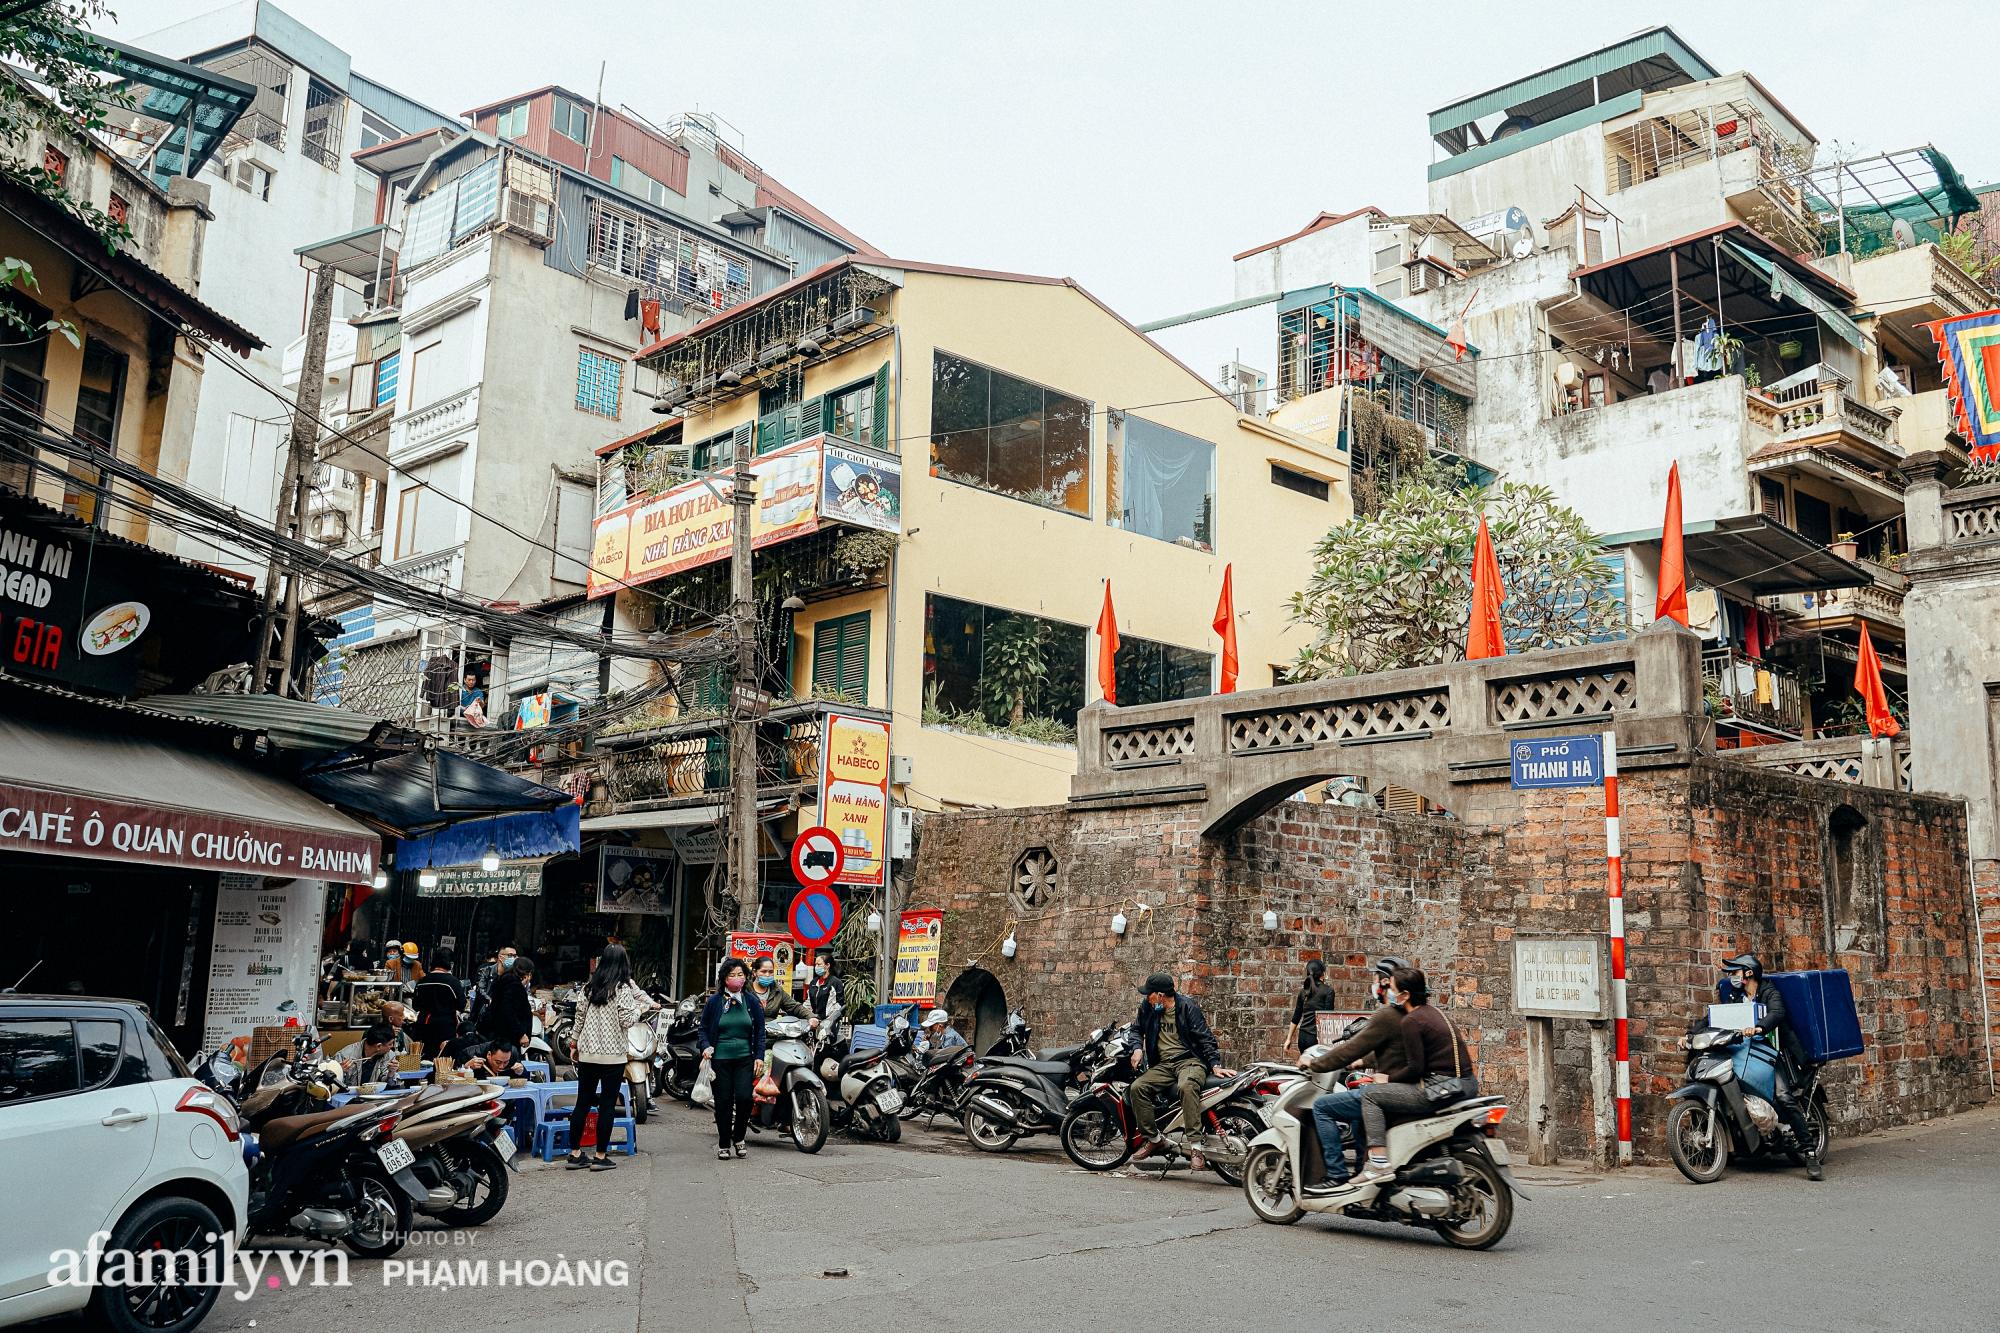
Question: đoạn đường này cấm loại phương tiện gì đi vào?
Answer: xe tải